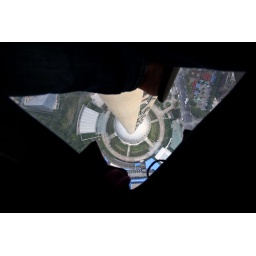
this would be my view upon Shanghai. (Sitting atop the glass floor of the Oriental Pearl Tower and looking down.)